Redneck (film)

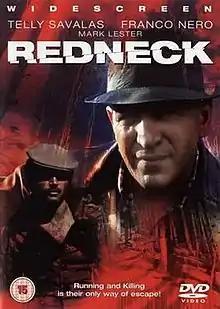

Redneck is a 1973 Italian-British crime-thriller film directed by Silvio Narizzano.